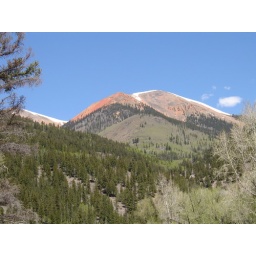
red mountain near lake city